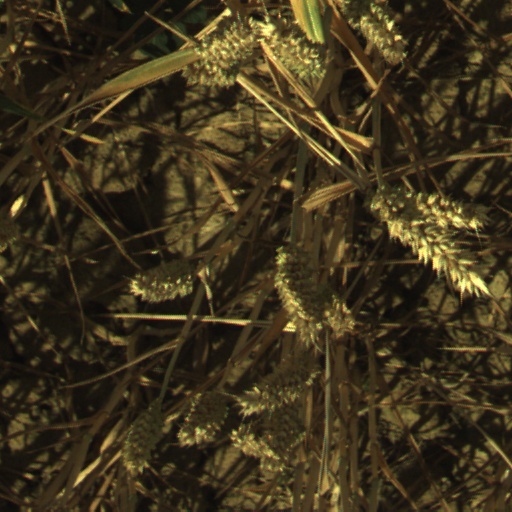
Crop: wheat